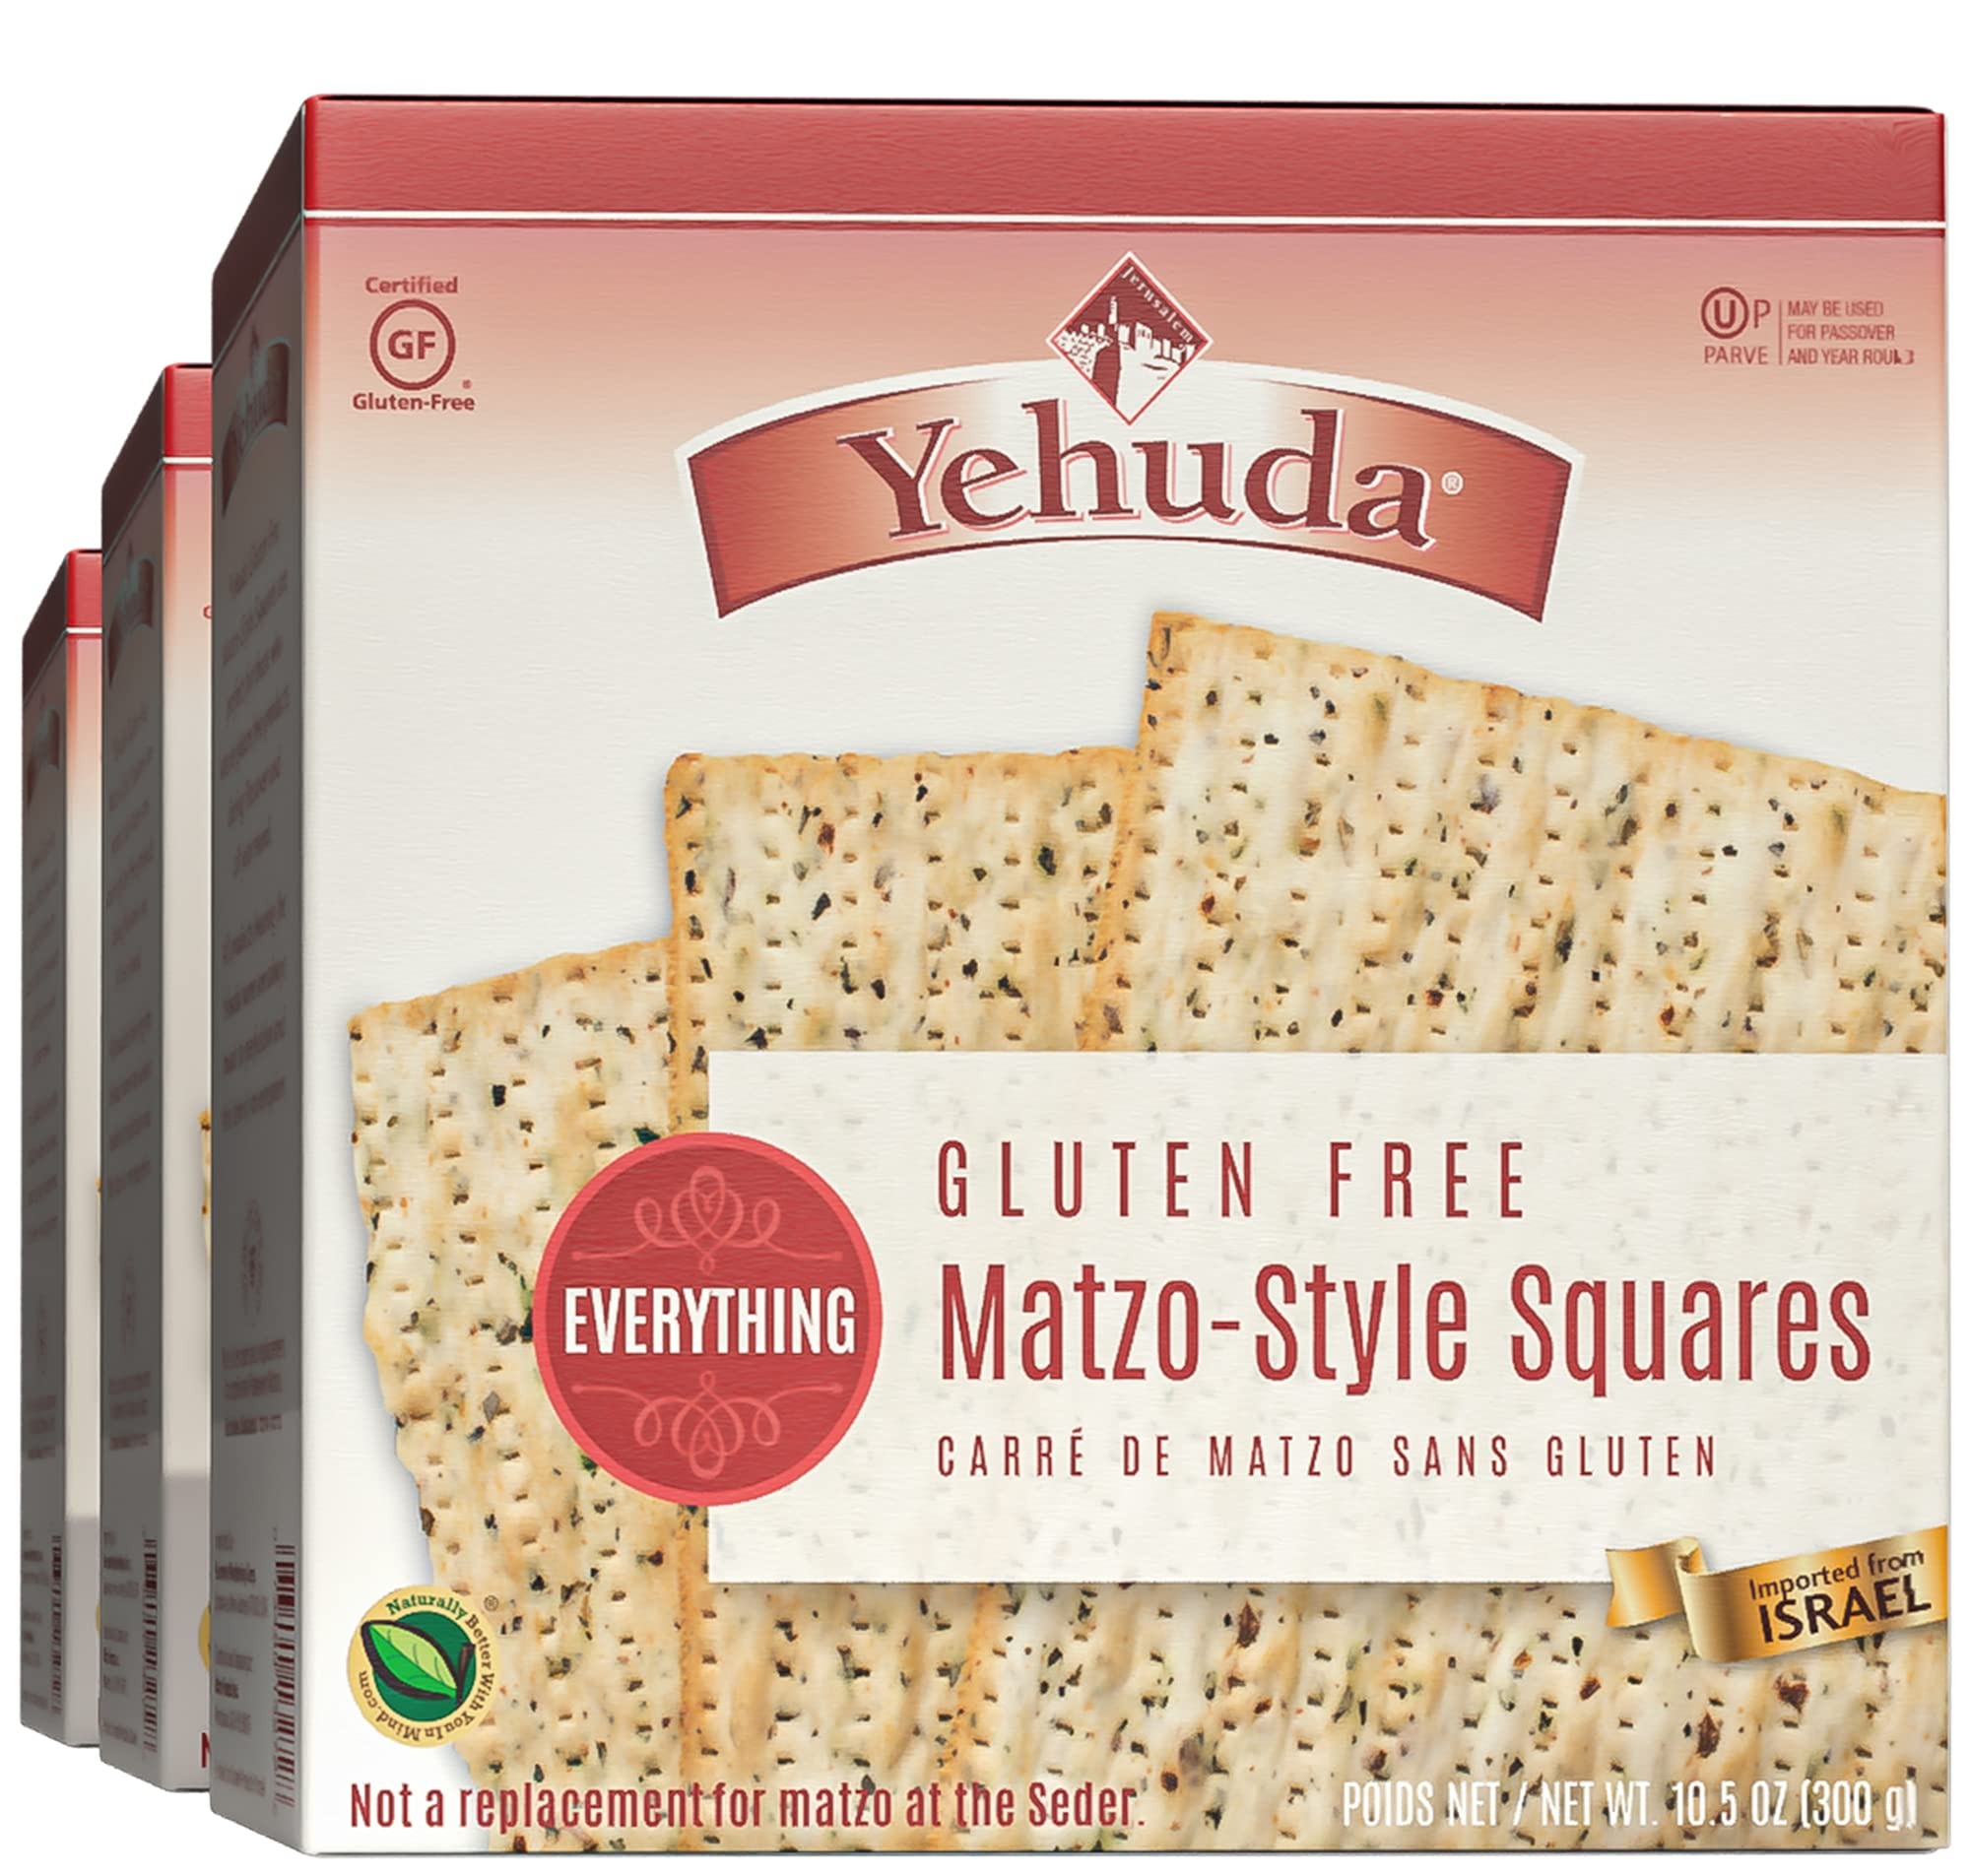
Item Name: YEHUDA MATZO SQUARES SEASONED GF
Bullet Point: Kosher for Passover and All-Year Round^Made in Jerusalem^All natural^Certified gluten free
Value: 10.5
Unit: oz

Price: 8.195